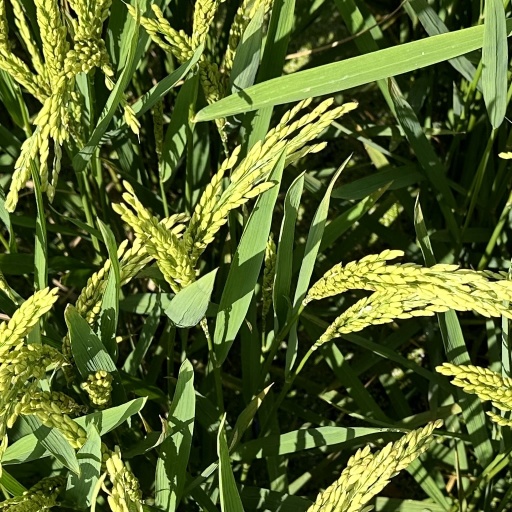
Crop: rice